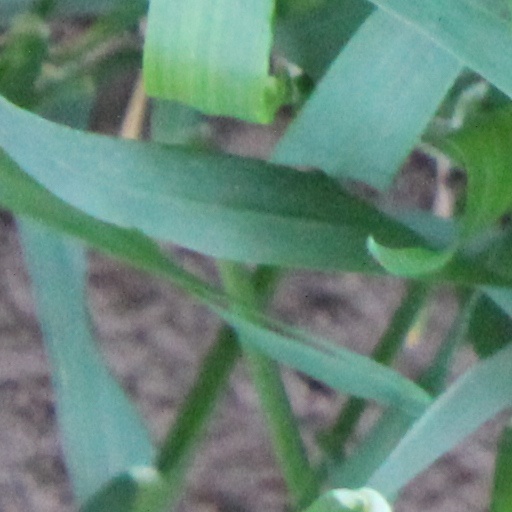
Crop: wheat